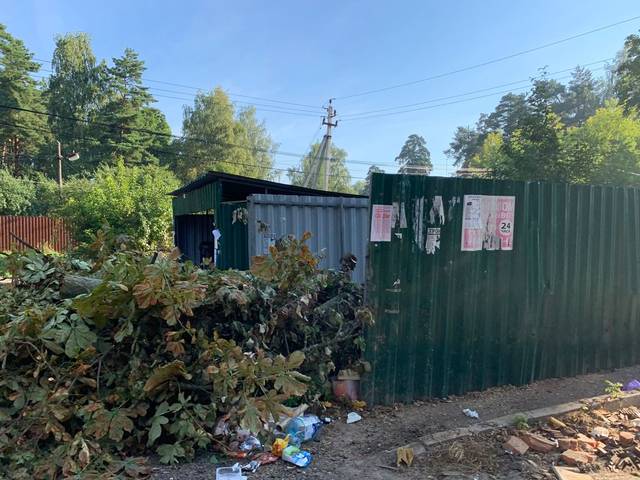
Region: Russia
Coordinates: 55.984, 37.839